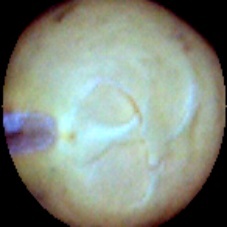
Label: Skin-damaged